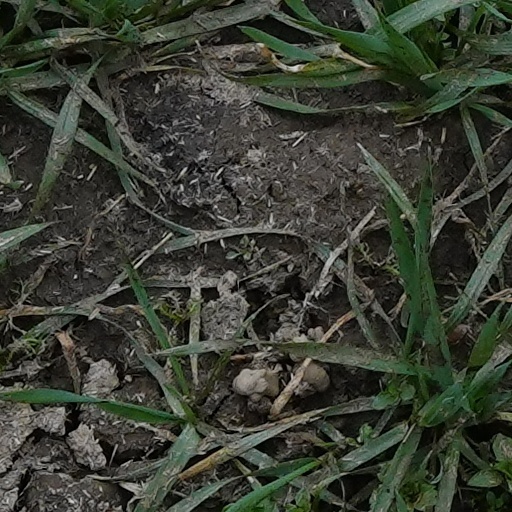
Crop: wheat